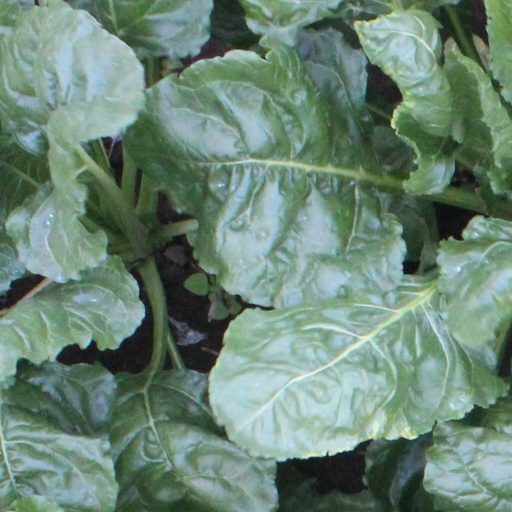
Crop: sugar beet